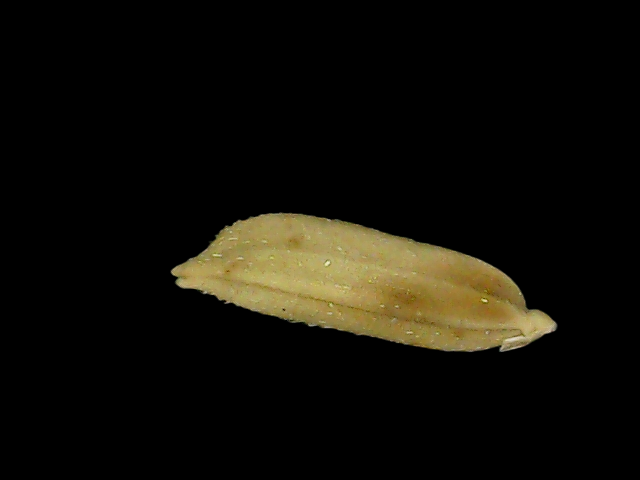
Rice variety: Bd75